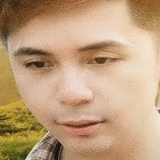
ca sĩ Minh Vương